Waimea, Kauaʻi County, Hawaii

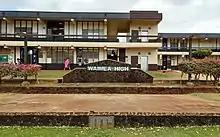
Waimea High School

In the late 1700s and early 1800s Waimea was an important trading post for the maritime fur trade, whaling and sandalwood industries, later replaced by the sugar industry in the 1800s. In 1815 the fur trading vessel "Atahualpa", purchased by the Russian–American Company and renamed "Bering", wrecked at Waimea. Currently, the main industries in Waimea are construction and tourism. There are only two hotels in the town: Waimea Plantation Cottages, and The West Inn motel. There are several shops, small restaurants and food trucks that cater to both the local and tourist population. Waimea is home to the original location of Jo-Jo's Shave Ice, the headquarters for the condiment manufacturer, Aunty Lilikoi.